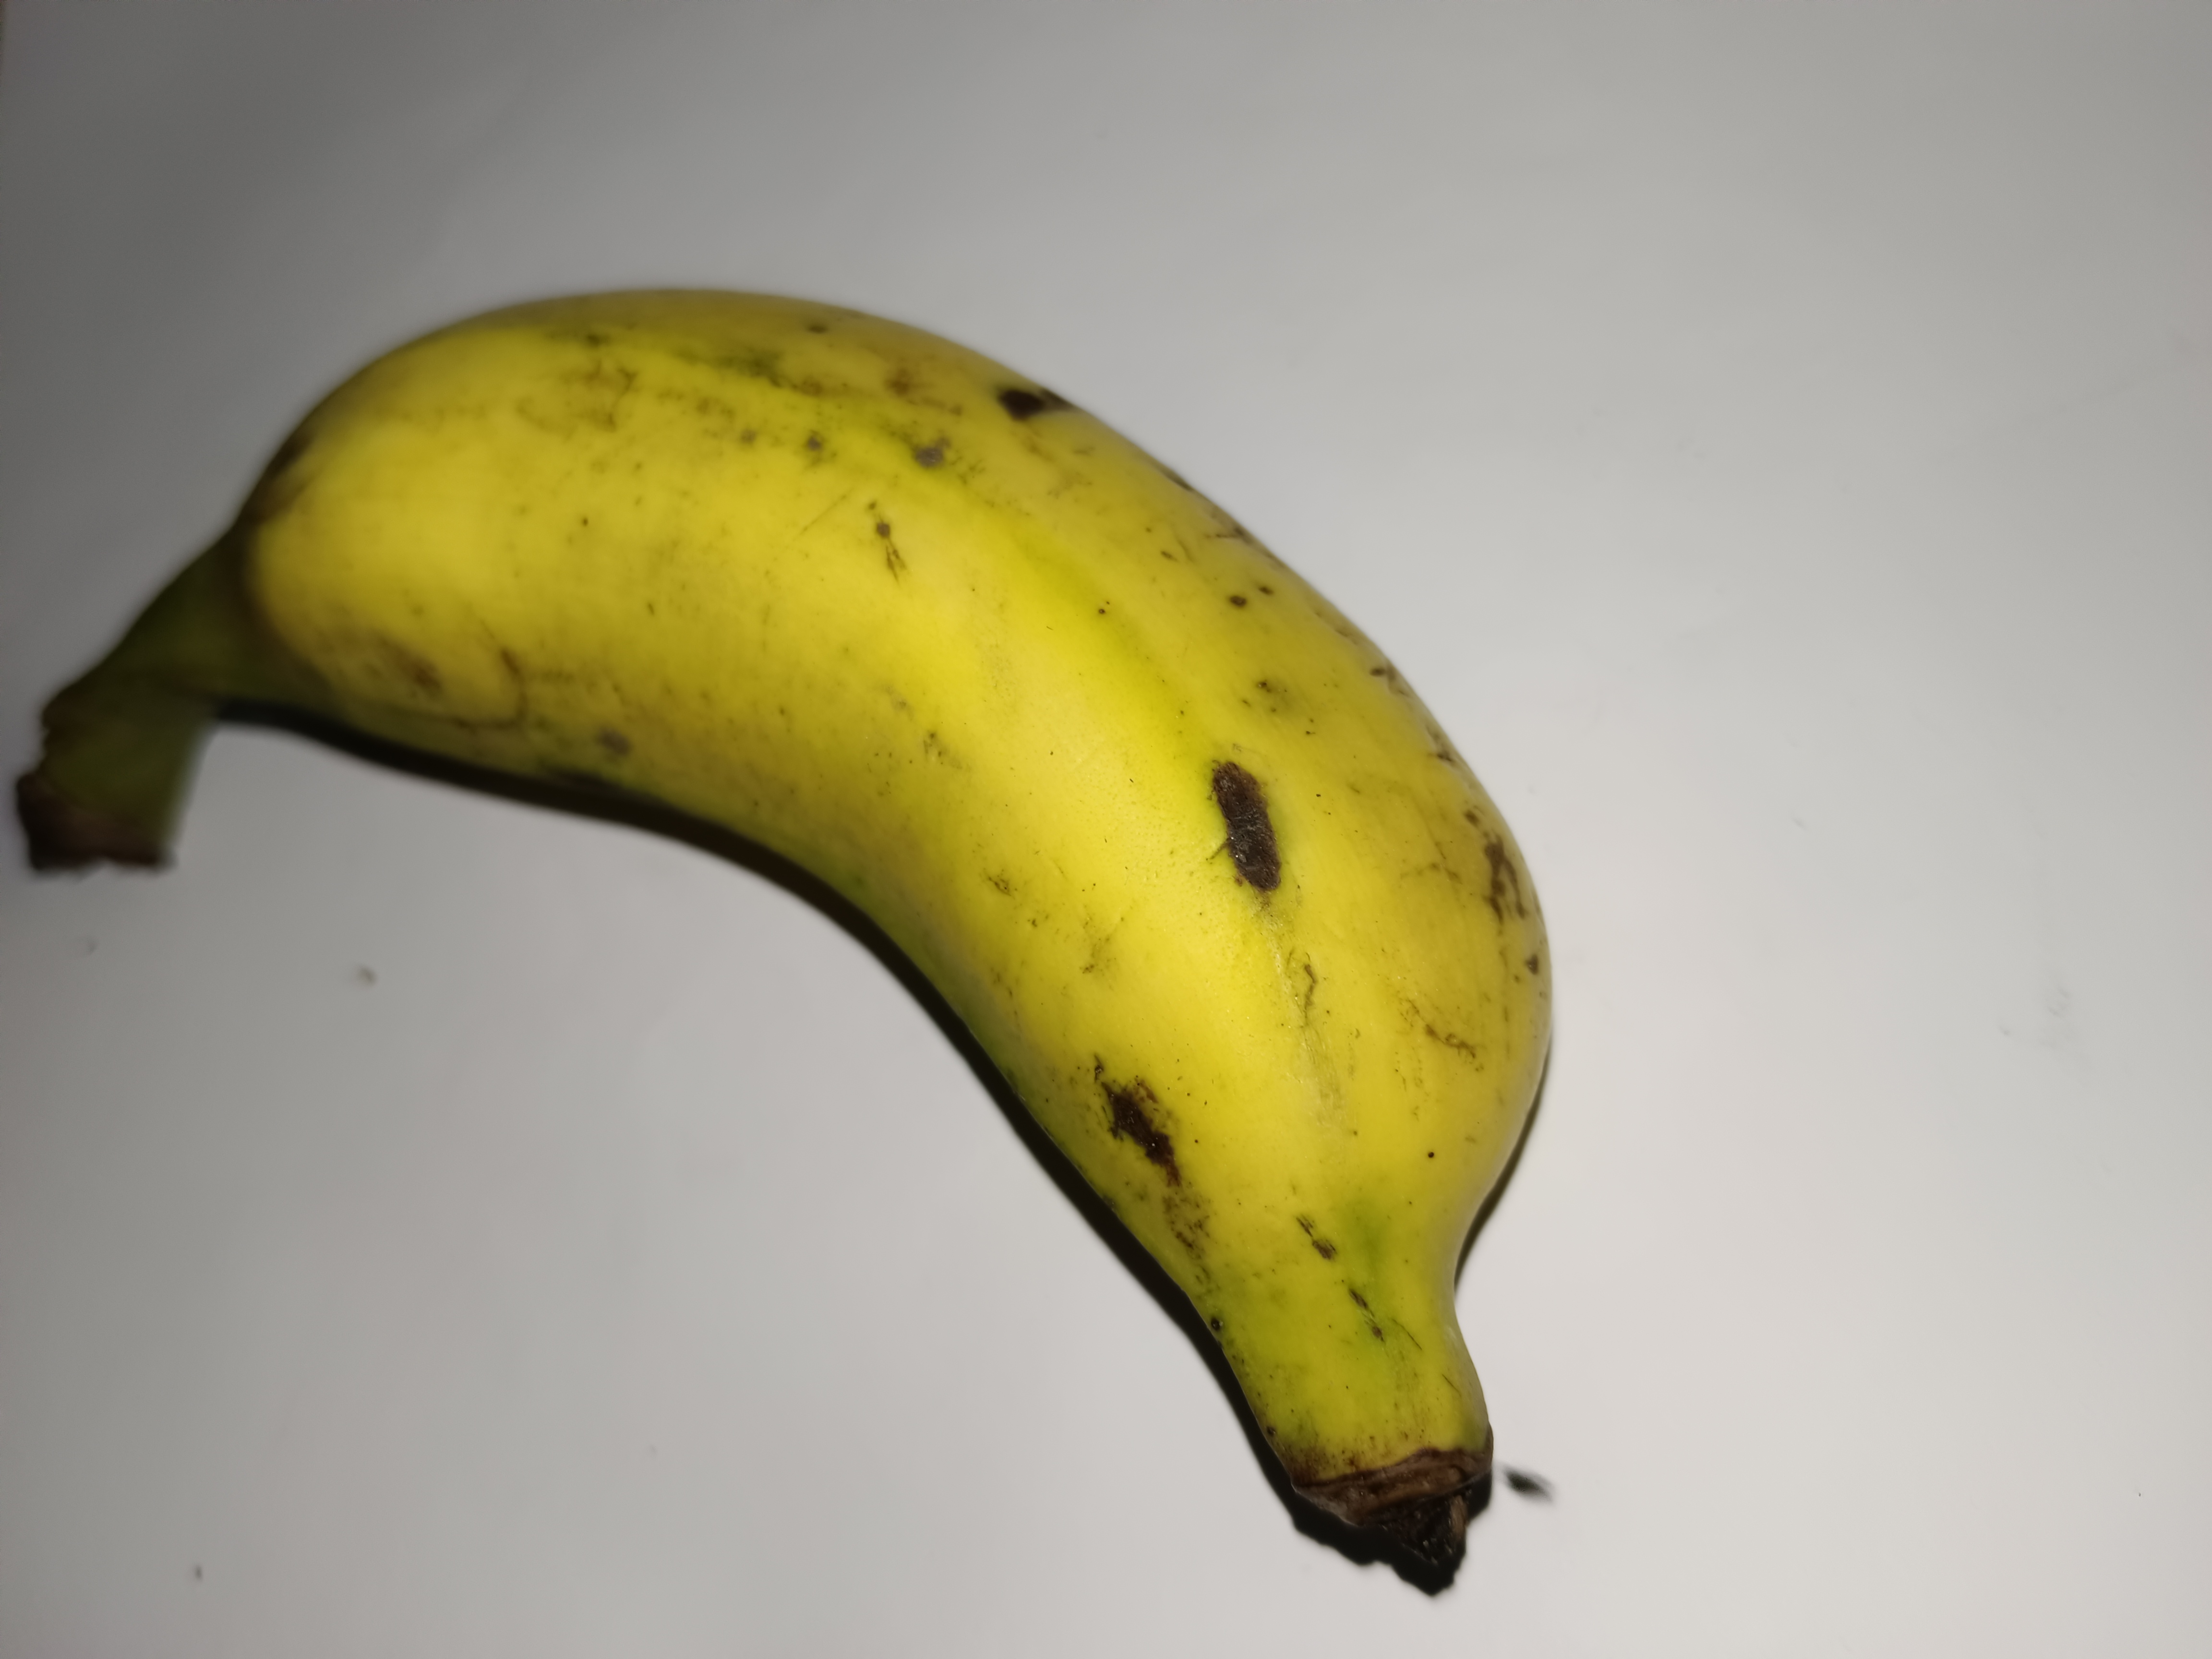
Banana variety: Shobri